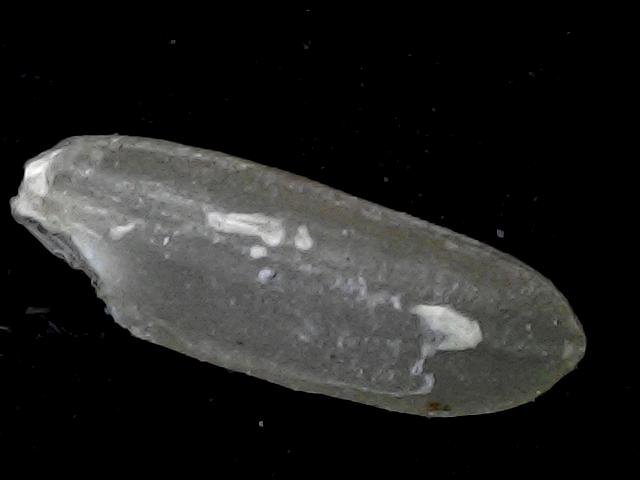
Rice variety: BD72